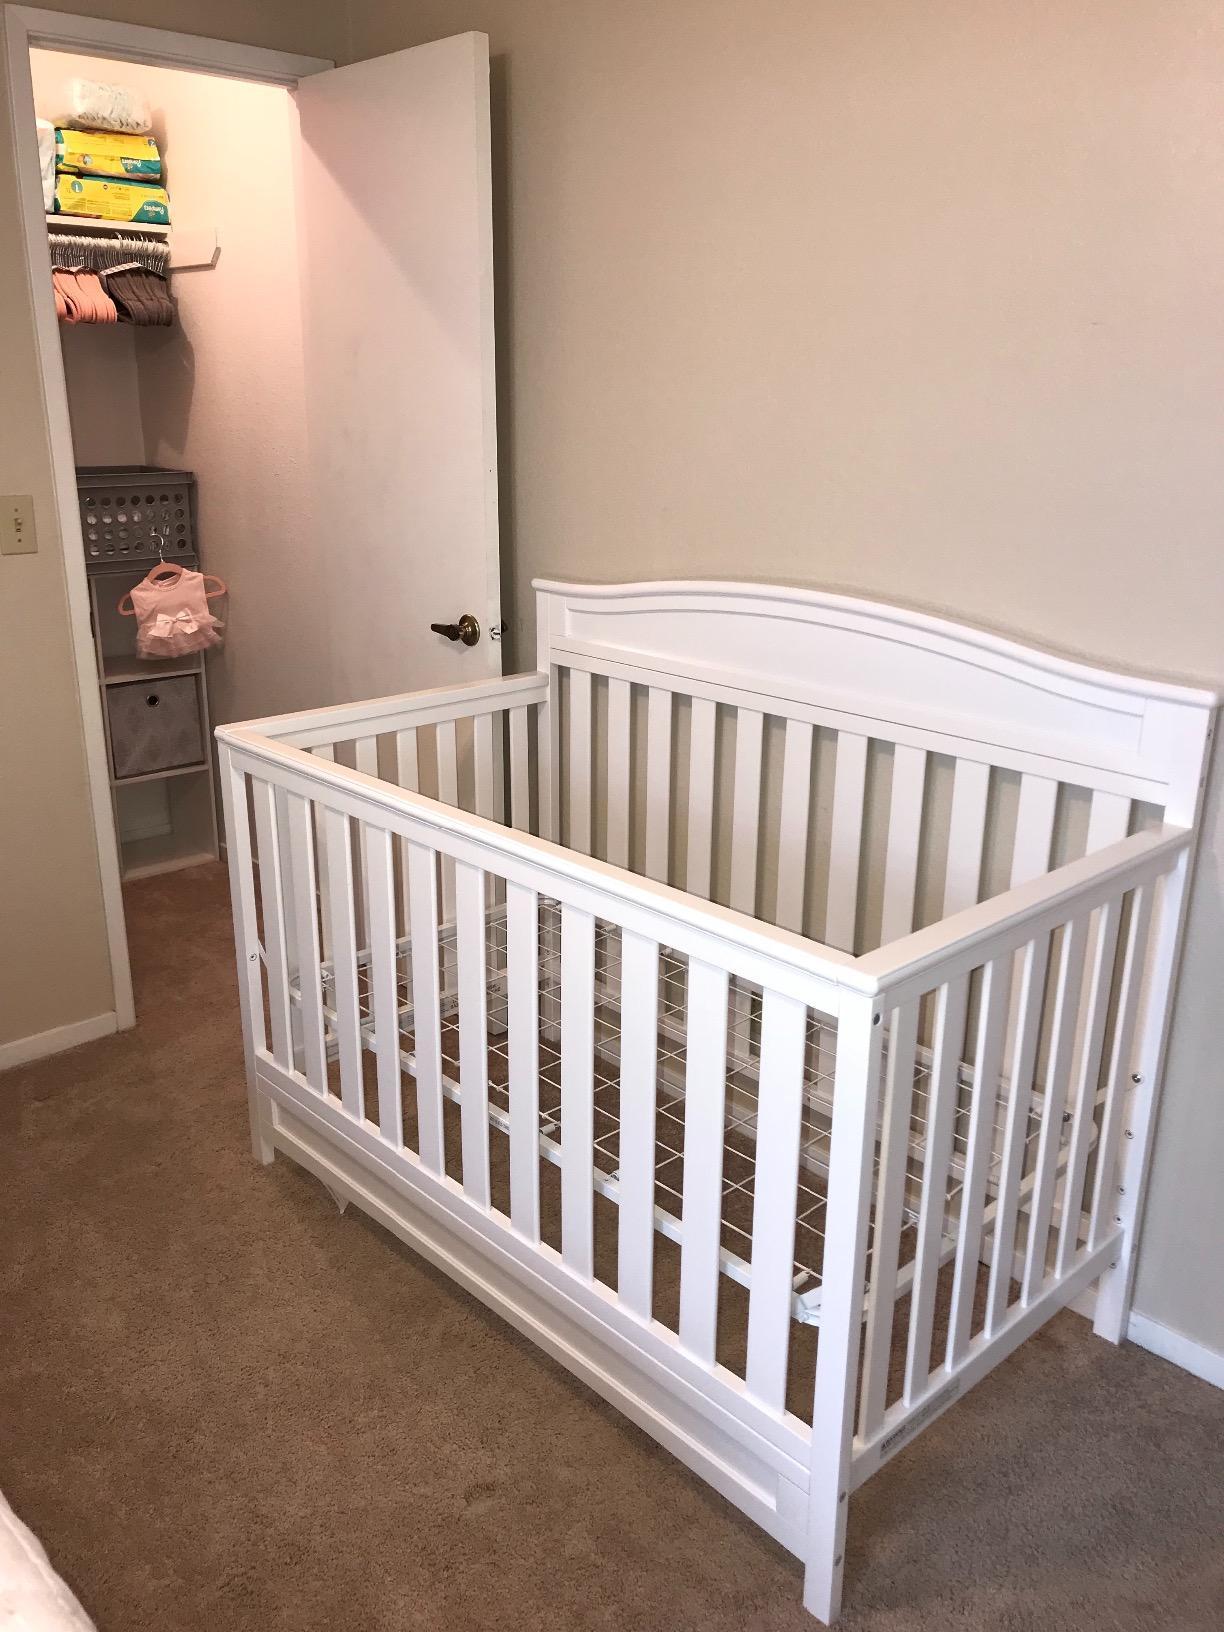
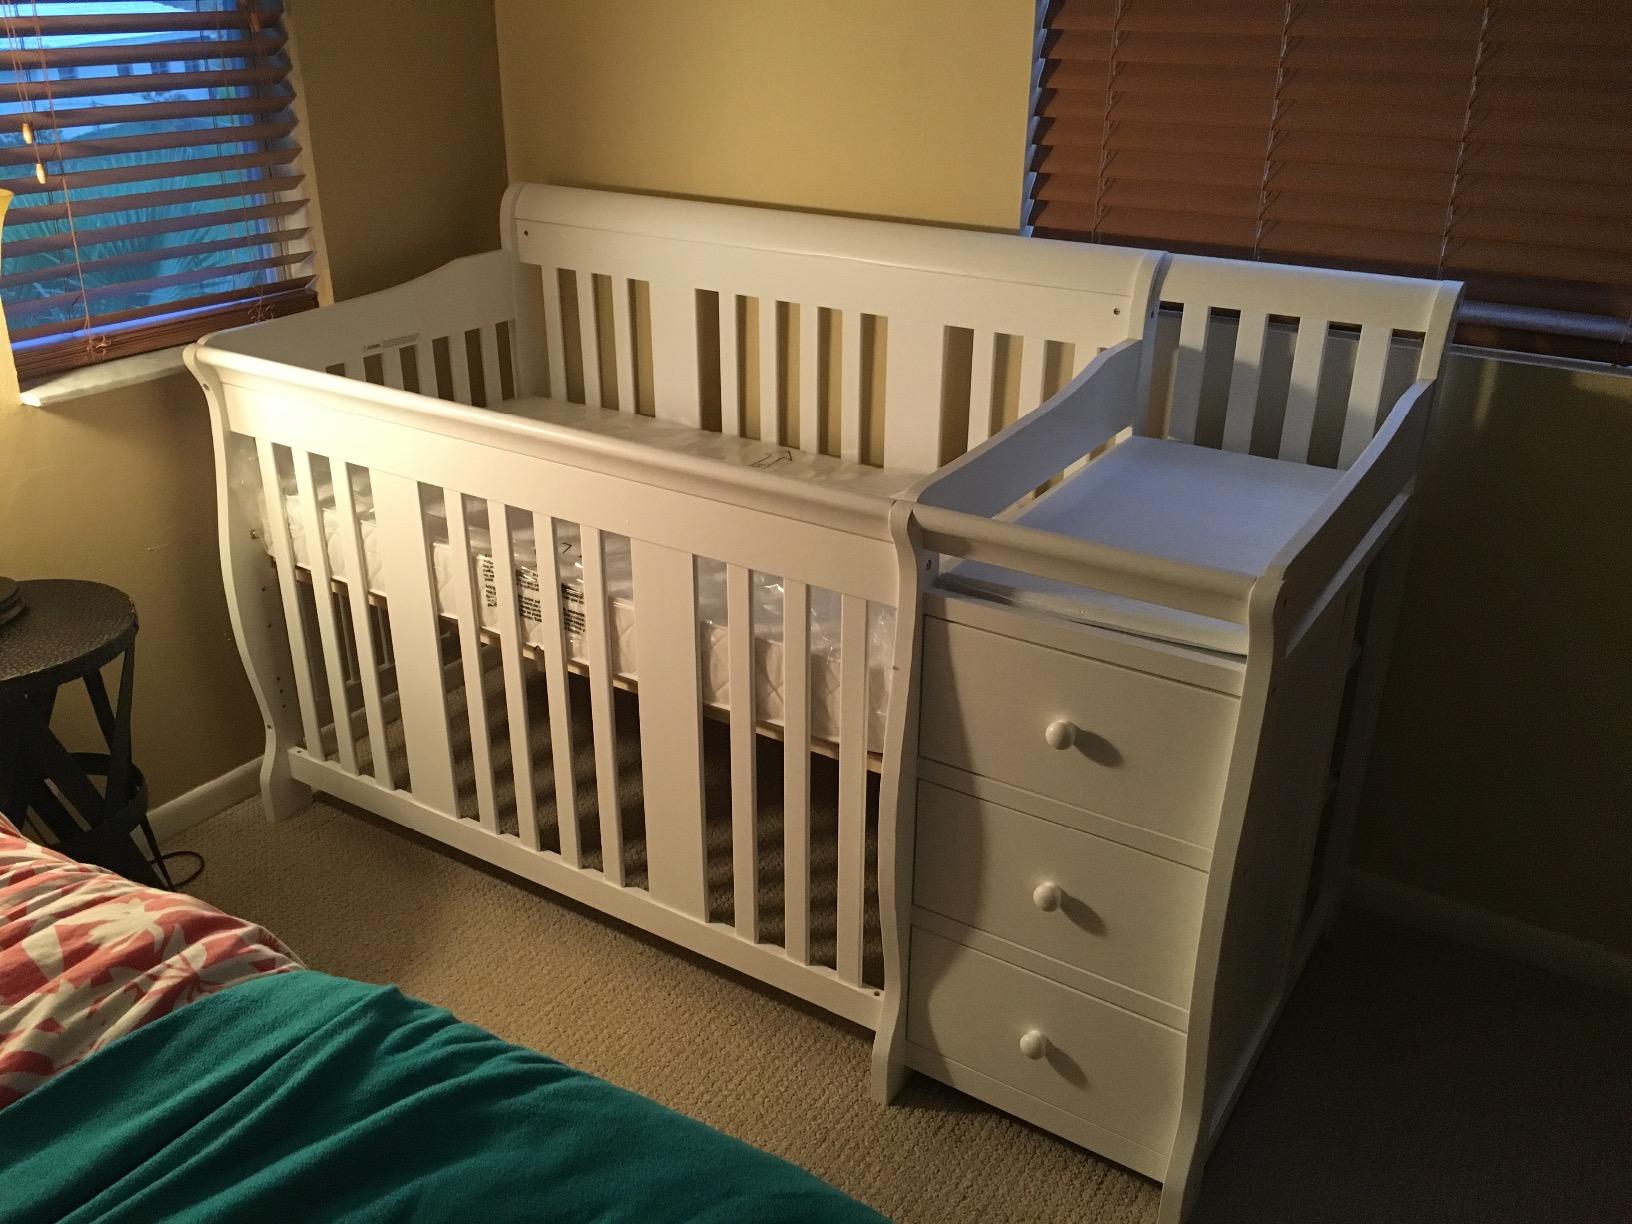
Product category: products_crib
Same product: no